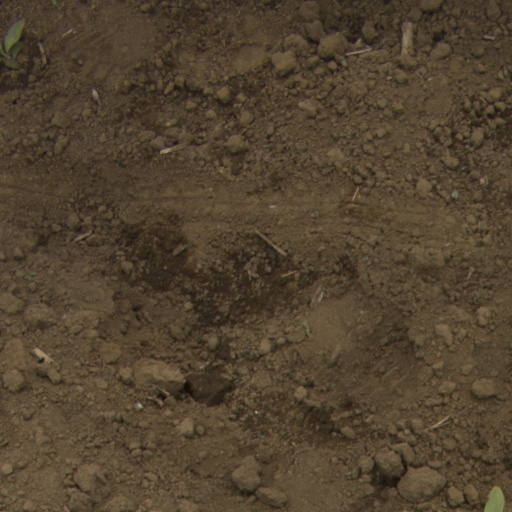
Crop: Jerusalem artichoke